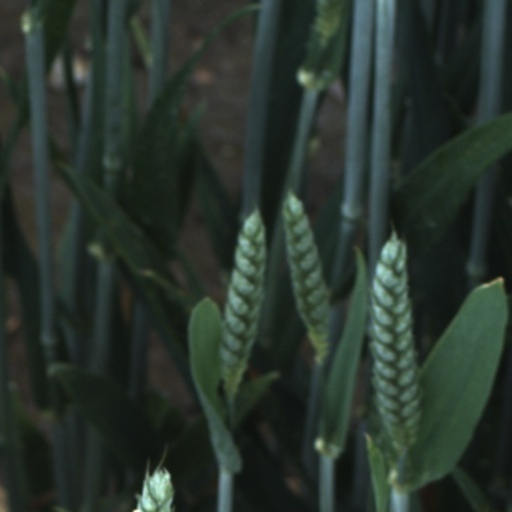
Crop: wheat